Kiso, Nagano (village)

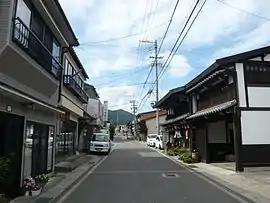
Yabuhara-juku in Kiso Village

Kiso is located in west-central Nagano Prefecture, in the valley of the Kiso River.